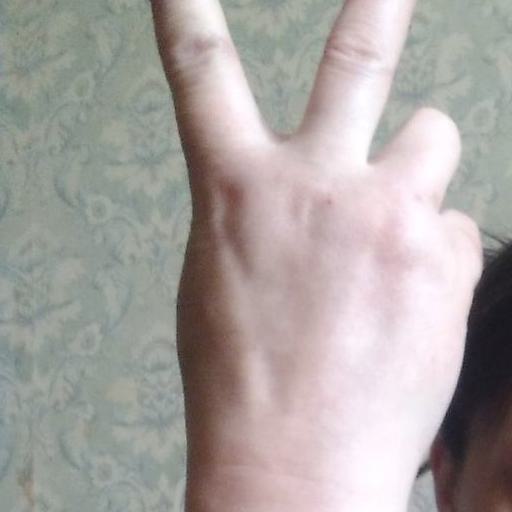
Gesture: peace_inverted